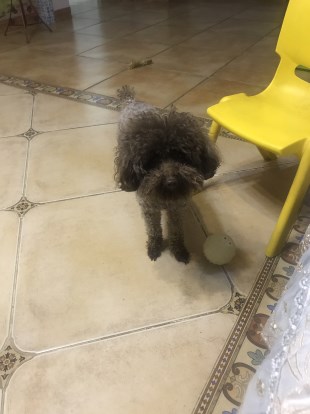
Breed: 7449-n000128-teddy